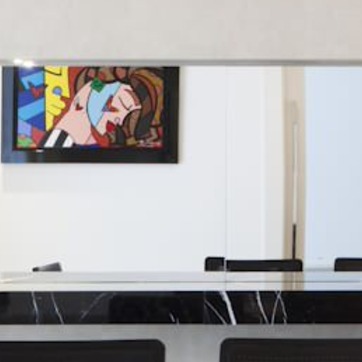
Material: mirror